Sydney SuperDome

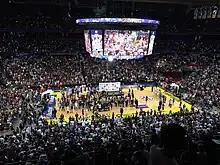
A Sydney Kings match in March 2023

The arena is home to many major entertainment and conference events and is a venue of choice for major entertainment promoters.